British Rail Class 150

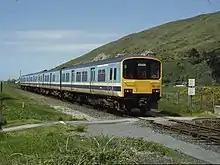
Class 150/1

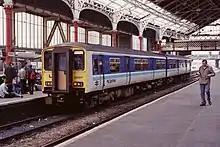
Class 150/2 in BR Sprinter livery

This second batch of fifty units was classified as Class 150/1 and numbered in the range . Like the prototype units, they did not have the front-end gangway connections which allowed passengers to move between two units that were working in multiple. Originally based at Derby Etches Park depot, these units were introduced in 1985, mainly concentrated around Birmingham and Manchester, and in later years restricted mainly to commuter services.